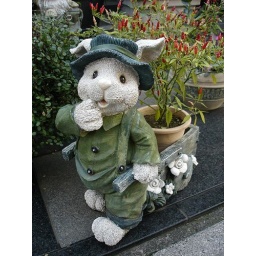
Saw this cute bunny flower pot outside a shop in Kichijoji during our Tokyo trip